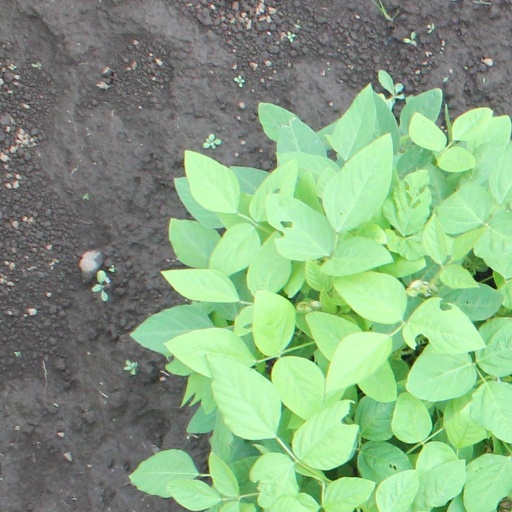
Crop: soybean